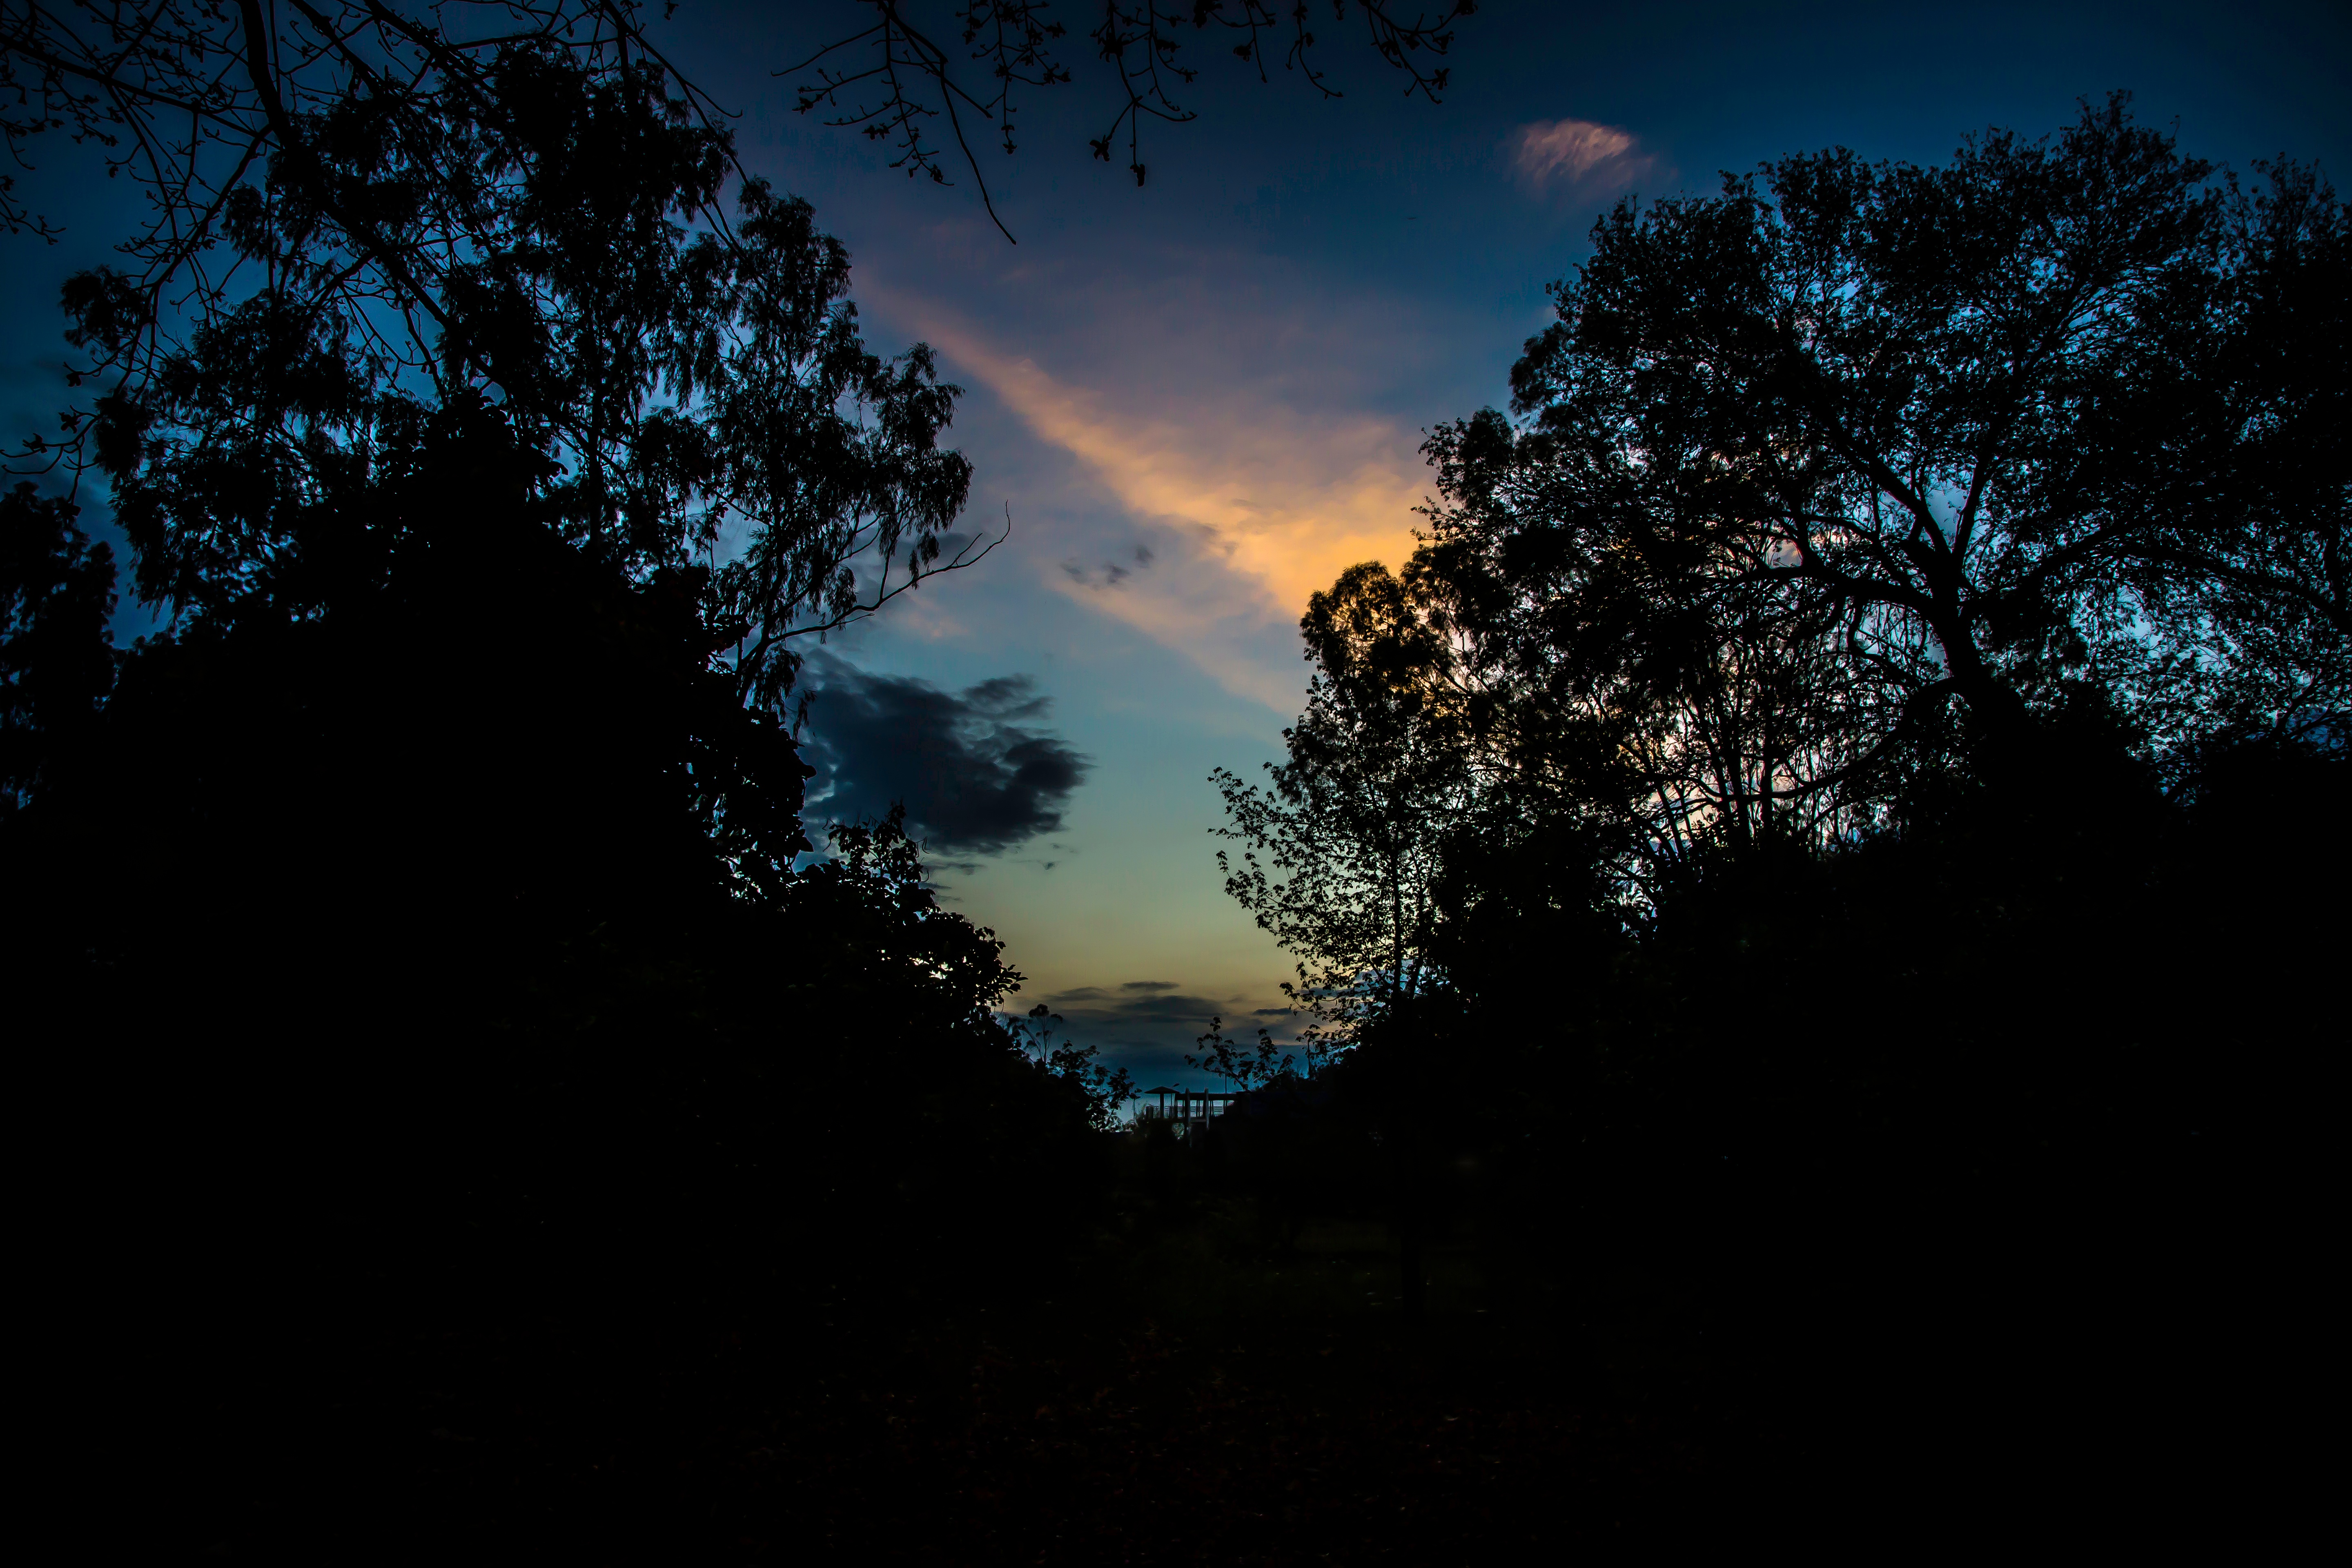
tree, nature, branch, light, cloud, sky, sun, sunrise, sunset, night, sunlight, morning, leaf, dawn, atmosphere, dusk, evening, darkness, moonlight, atmospheric phenomenon